Dodo

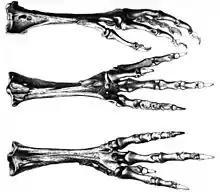
1848 lithograph of the Oxford specimen's foot, which has been used to sample DNA for genetic analyses

A similar cladogram was published in 2007, inverting the placement of "Goura" and "Didunculus" and including the pheasant pigeon ("Otidiphaps nobilis") and the thick-billed ground pigeon ("Trugon terrestris") at the base of the clade. The DNA used in these studies was obtained from the Oxford specimen, and since this material is degraded, and no usable DNA has been extracted from subfossil remains, these findings still need to be independently verified. Based on behavioural and morphological evidence, Jolyon C. Parish proposed that the dodo and Rodrigues solitaire should be placed in the subfamily Gourinae along with the "Goura" pigeons and others, in agreement with the genetic evidence. In 2014, DNA of the only known specimen of the recently extinct spotted green pigeon ("Caloenas maculata") was analysed, and it was found to be a close relative of the Nicobar pigeon, and thus also the dodo and Rodrigues solitaire.